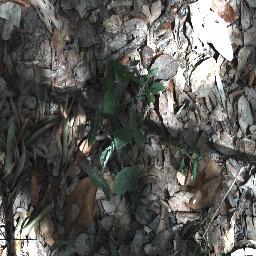
Label: negative